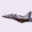
Label: airplane